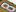
Number: 8